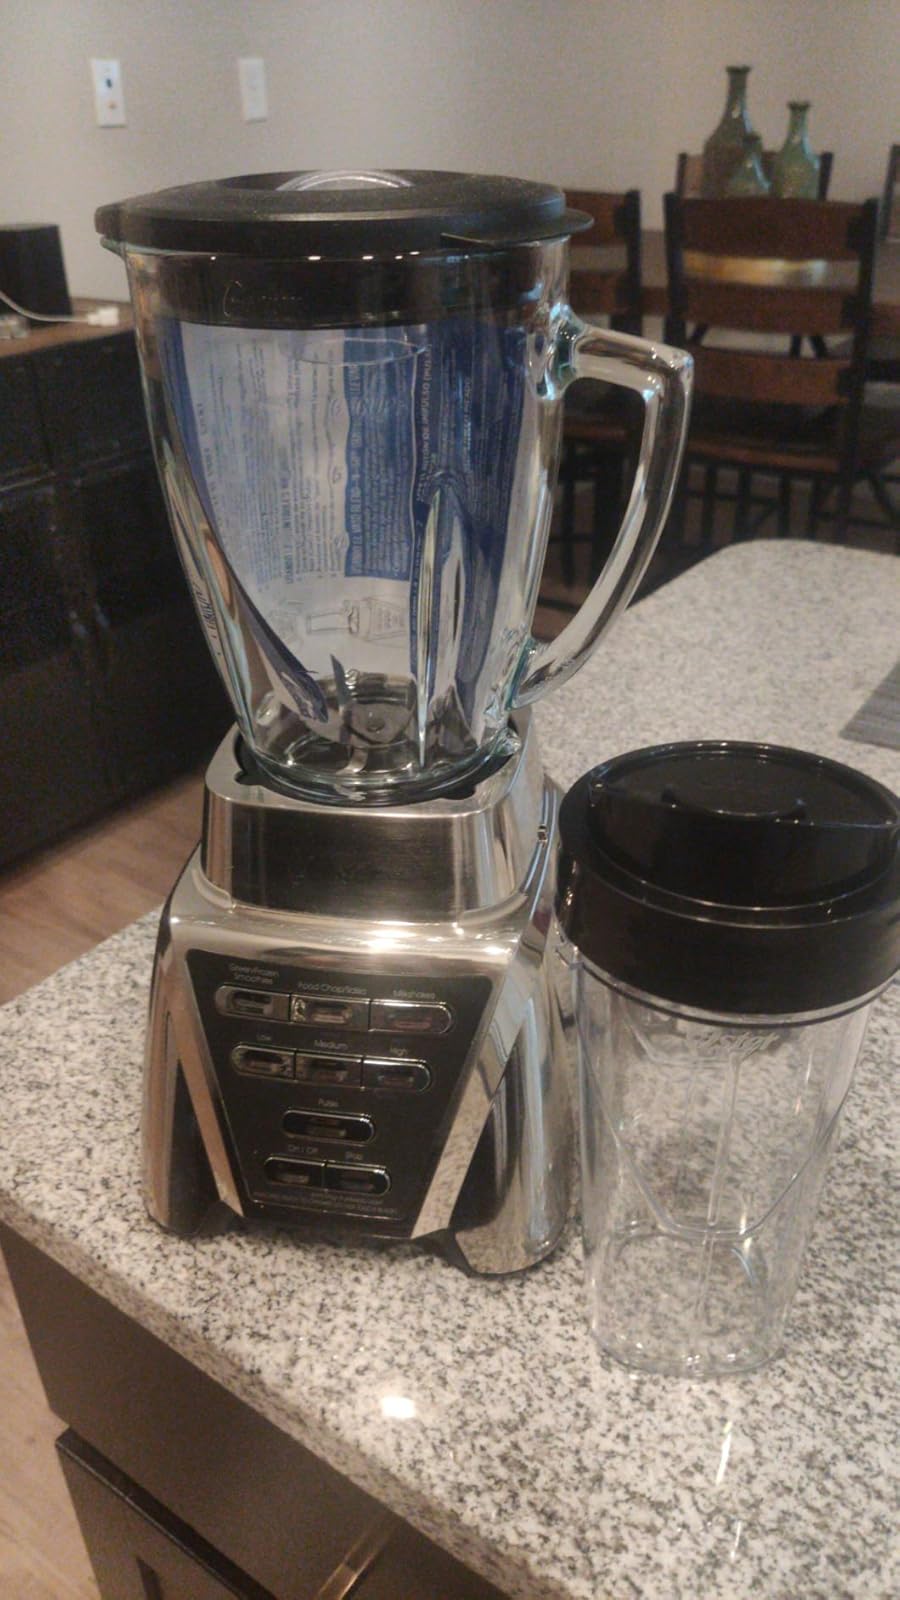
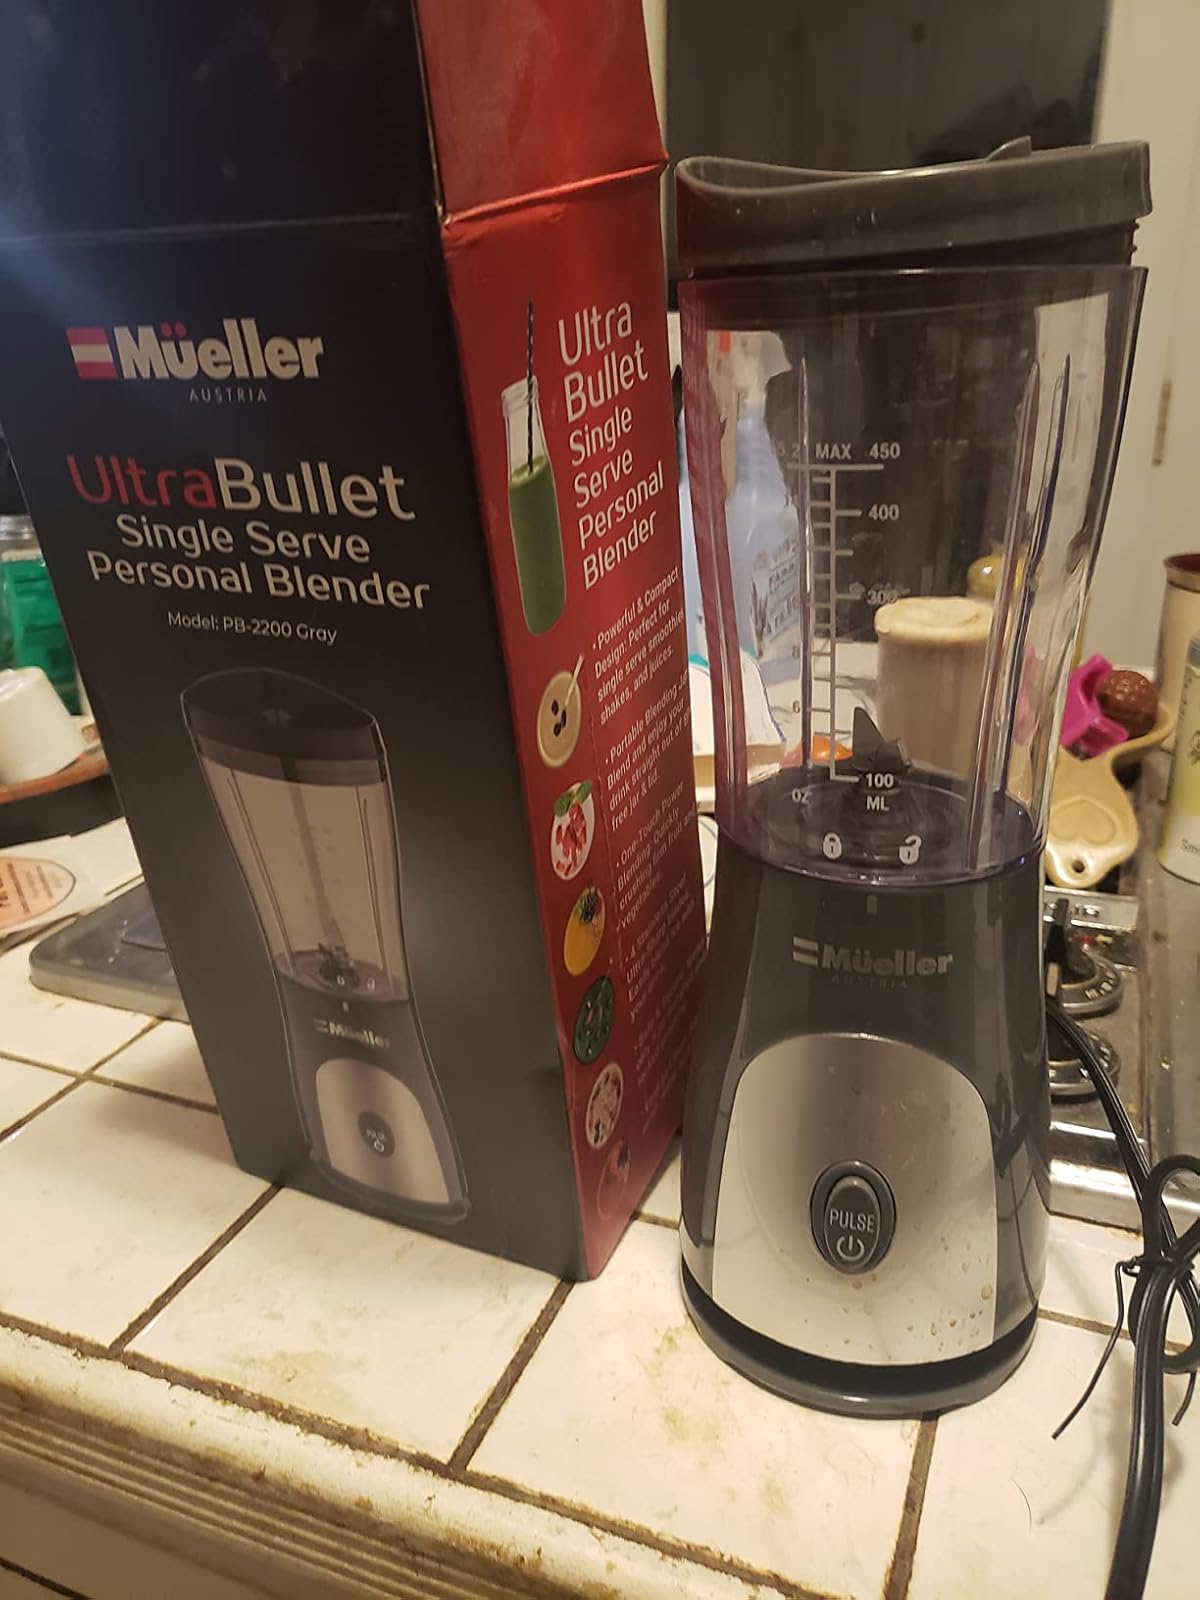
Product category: items_blender
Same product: no